Harold Holt

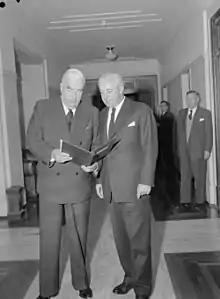
Holt with Prime Minister Robert Menzies

In December 1958, following the retirement of Arthur Fadden, Holt succeeded him as Treasurer. Holt had little knowledge or interest in economics, but the job cemented his position as Menzies' likely successor. As Treasurer, Holt relied strongly on the advice of Treasury secretary Roland Wilson. His achievements included major reforms to the banking system (originated by Fadden)including the establishment of the Reserve Bank of Australiaand the planning and preparation for the introduction of decimal currency. It was Holt who convinced Cabinet to call the new currency the "dollar" rather than the "royal".